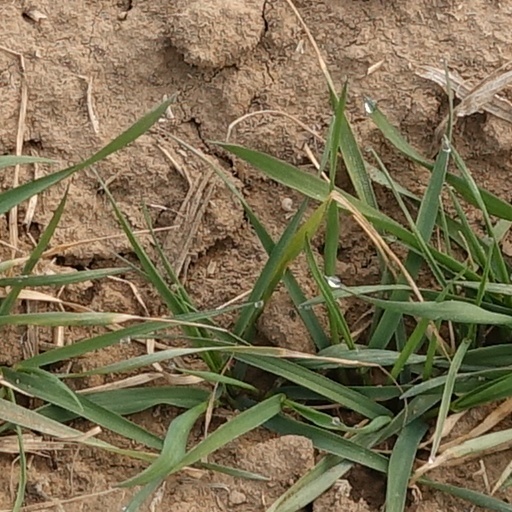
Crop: wheat